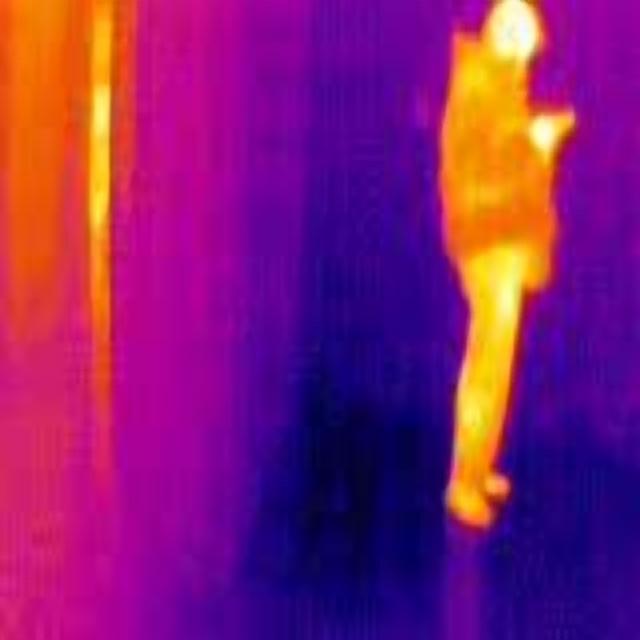
Detected objects:
label: person